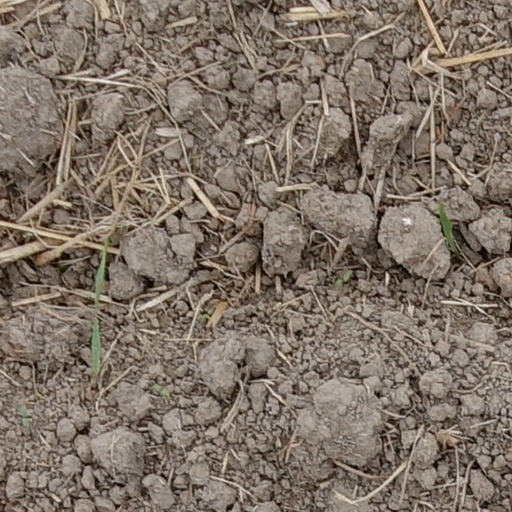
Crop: wheat